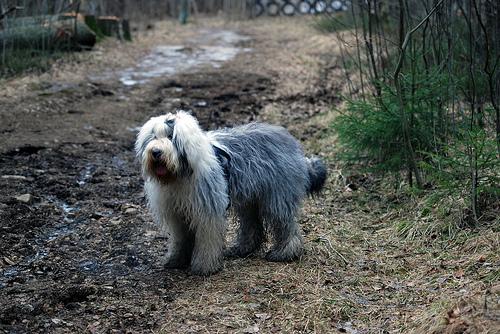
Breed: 257-n000108-Old_English_sheepdog